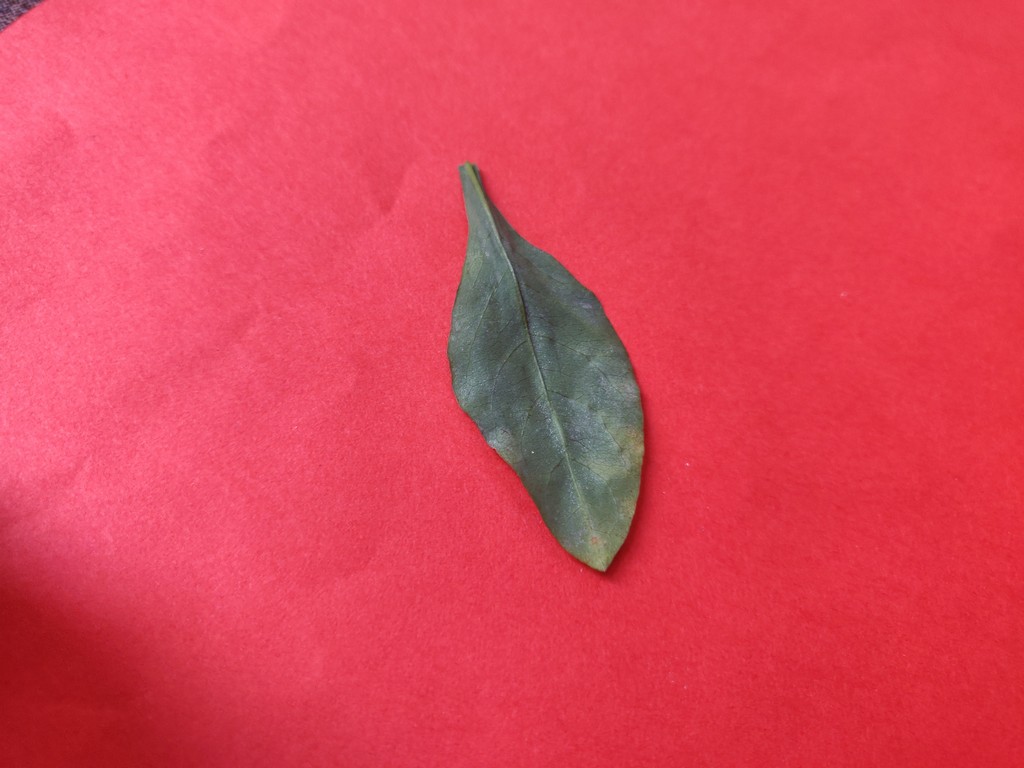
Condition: Unhealthy
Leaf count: single
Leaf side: back